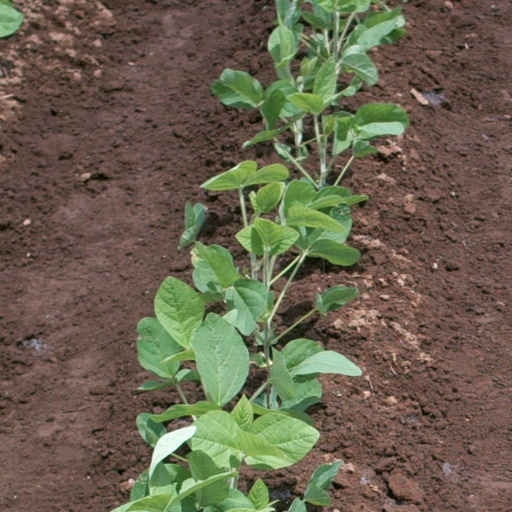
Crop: soybean